Transport in Dorset

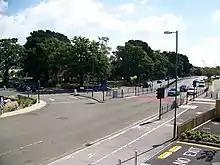
The Woodbury Roundabout entrance to the Castlepoint Shopping Centre on the A3060 road.

The A348 road begins at Trickett's Cross, Ferndown and travels south towards along Ringwood Road towards Longham. The route crosses the Bear Cross Roundabout and continues south towards Turbary Park, crossing the West Howe Roundabout and follows Ringwood Road south over the Mountbatten Roundabout at Knighton Heath and Wallisdown Road. The A348 route becomes the A3049 road and turns off at the Alderney Roundabout onto Canford Way towards Canford Heath. At Mannings Heath Roundabout the route turns south onto Dorset Way and continues past Tower Park and across Tower Park Roundabout. The road then travels west forming the border between Canford Heath and Oakdale, crossing the Fleetsbridge gyratory and terminating at the Upton Services at Holes Bay North Roundabout.